John B. Cobb

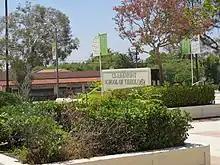
Claremont School of Theology, 2013

Also, instead of turning further inward to preserve a cohesive Christian community, Cobb turned outward in order to discover truths that Christianity may not yet possess. This is in direct opposition to those who feel that Christianity as a religious system is absolutely final, complete, and free of error. Cobb has not only turned to other religions (most notably Buddhism) in order to supplement Christian ideas and systems, but also to other disciplines, including biology, physics, and economics.